Describe the emotion expressed in this image:  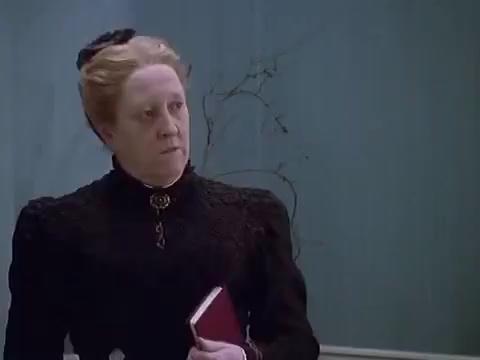
This person displays Suffering, valence and arousal with high intensity.